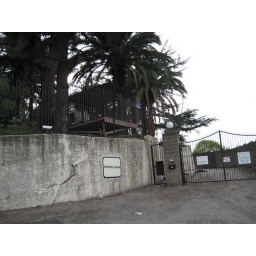
The splash of blue above the dog cage (empty on this day) is an Obama sign.